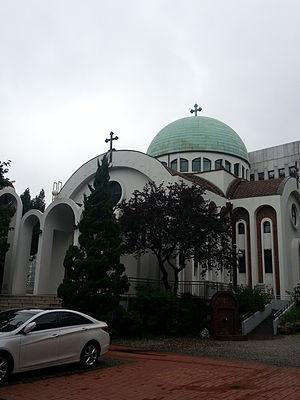
La cathédrale Saint-Nicolas est une cathédrale orthodoxe située à Séoul.
La métropole orthodoxe de Corée est une juridiction de l'Église orthodoxe en Corée dont le siège est à Séoul et rattachée canoniquement au Patriarcat œcuménique de Constantinople. L'évêque porte le titre de Métropolite de Corée et Exarque du Japon.